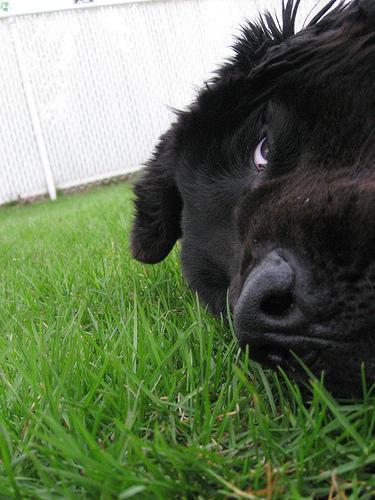
Newfoundland